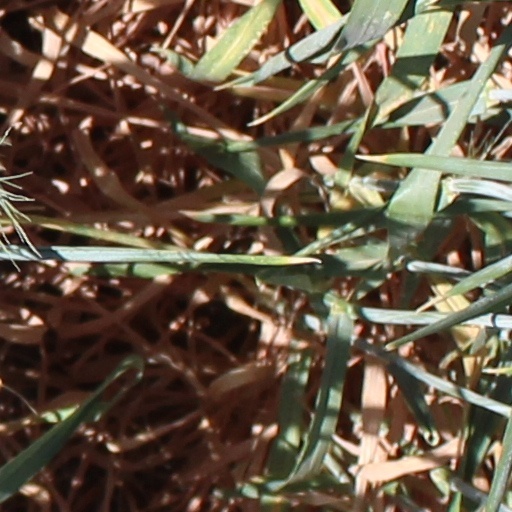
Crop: wheat